CIA activities in Syria

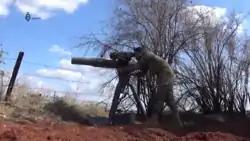
Rebels of the Army of Glory launch a US-made BGM-71 TOW anti-tank missile at government forces during the 2017 Hama offensive.

Under the aegis of operation Timber Sycamore and other clandestine activities, CIA operatives and US special operations troops have trained and armed nearly 10,000 rebel fighters at a cost of $1 billion a year. In early September 2013, President Barack Obama told US senators that the CIA had trained the first 50-man insurgent element and that they had been inserted into Syria. The deployment of this unit and the supplying of weapons may be the first tangible measure of support since the US stated they would begin providing assistance to the opposition.